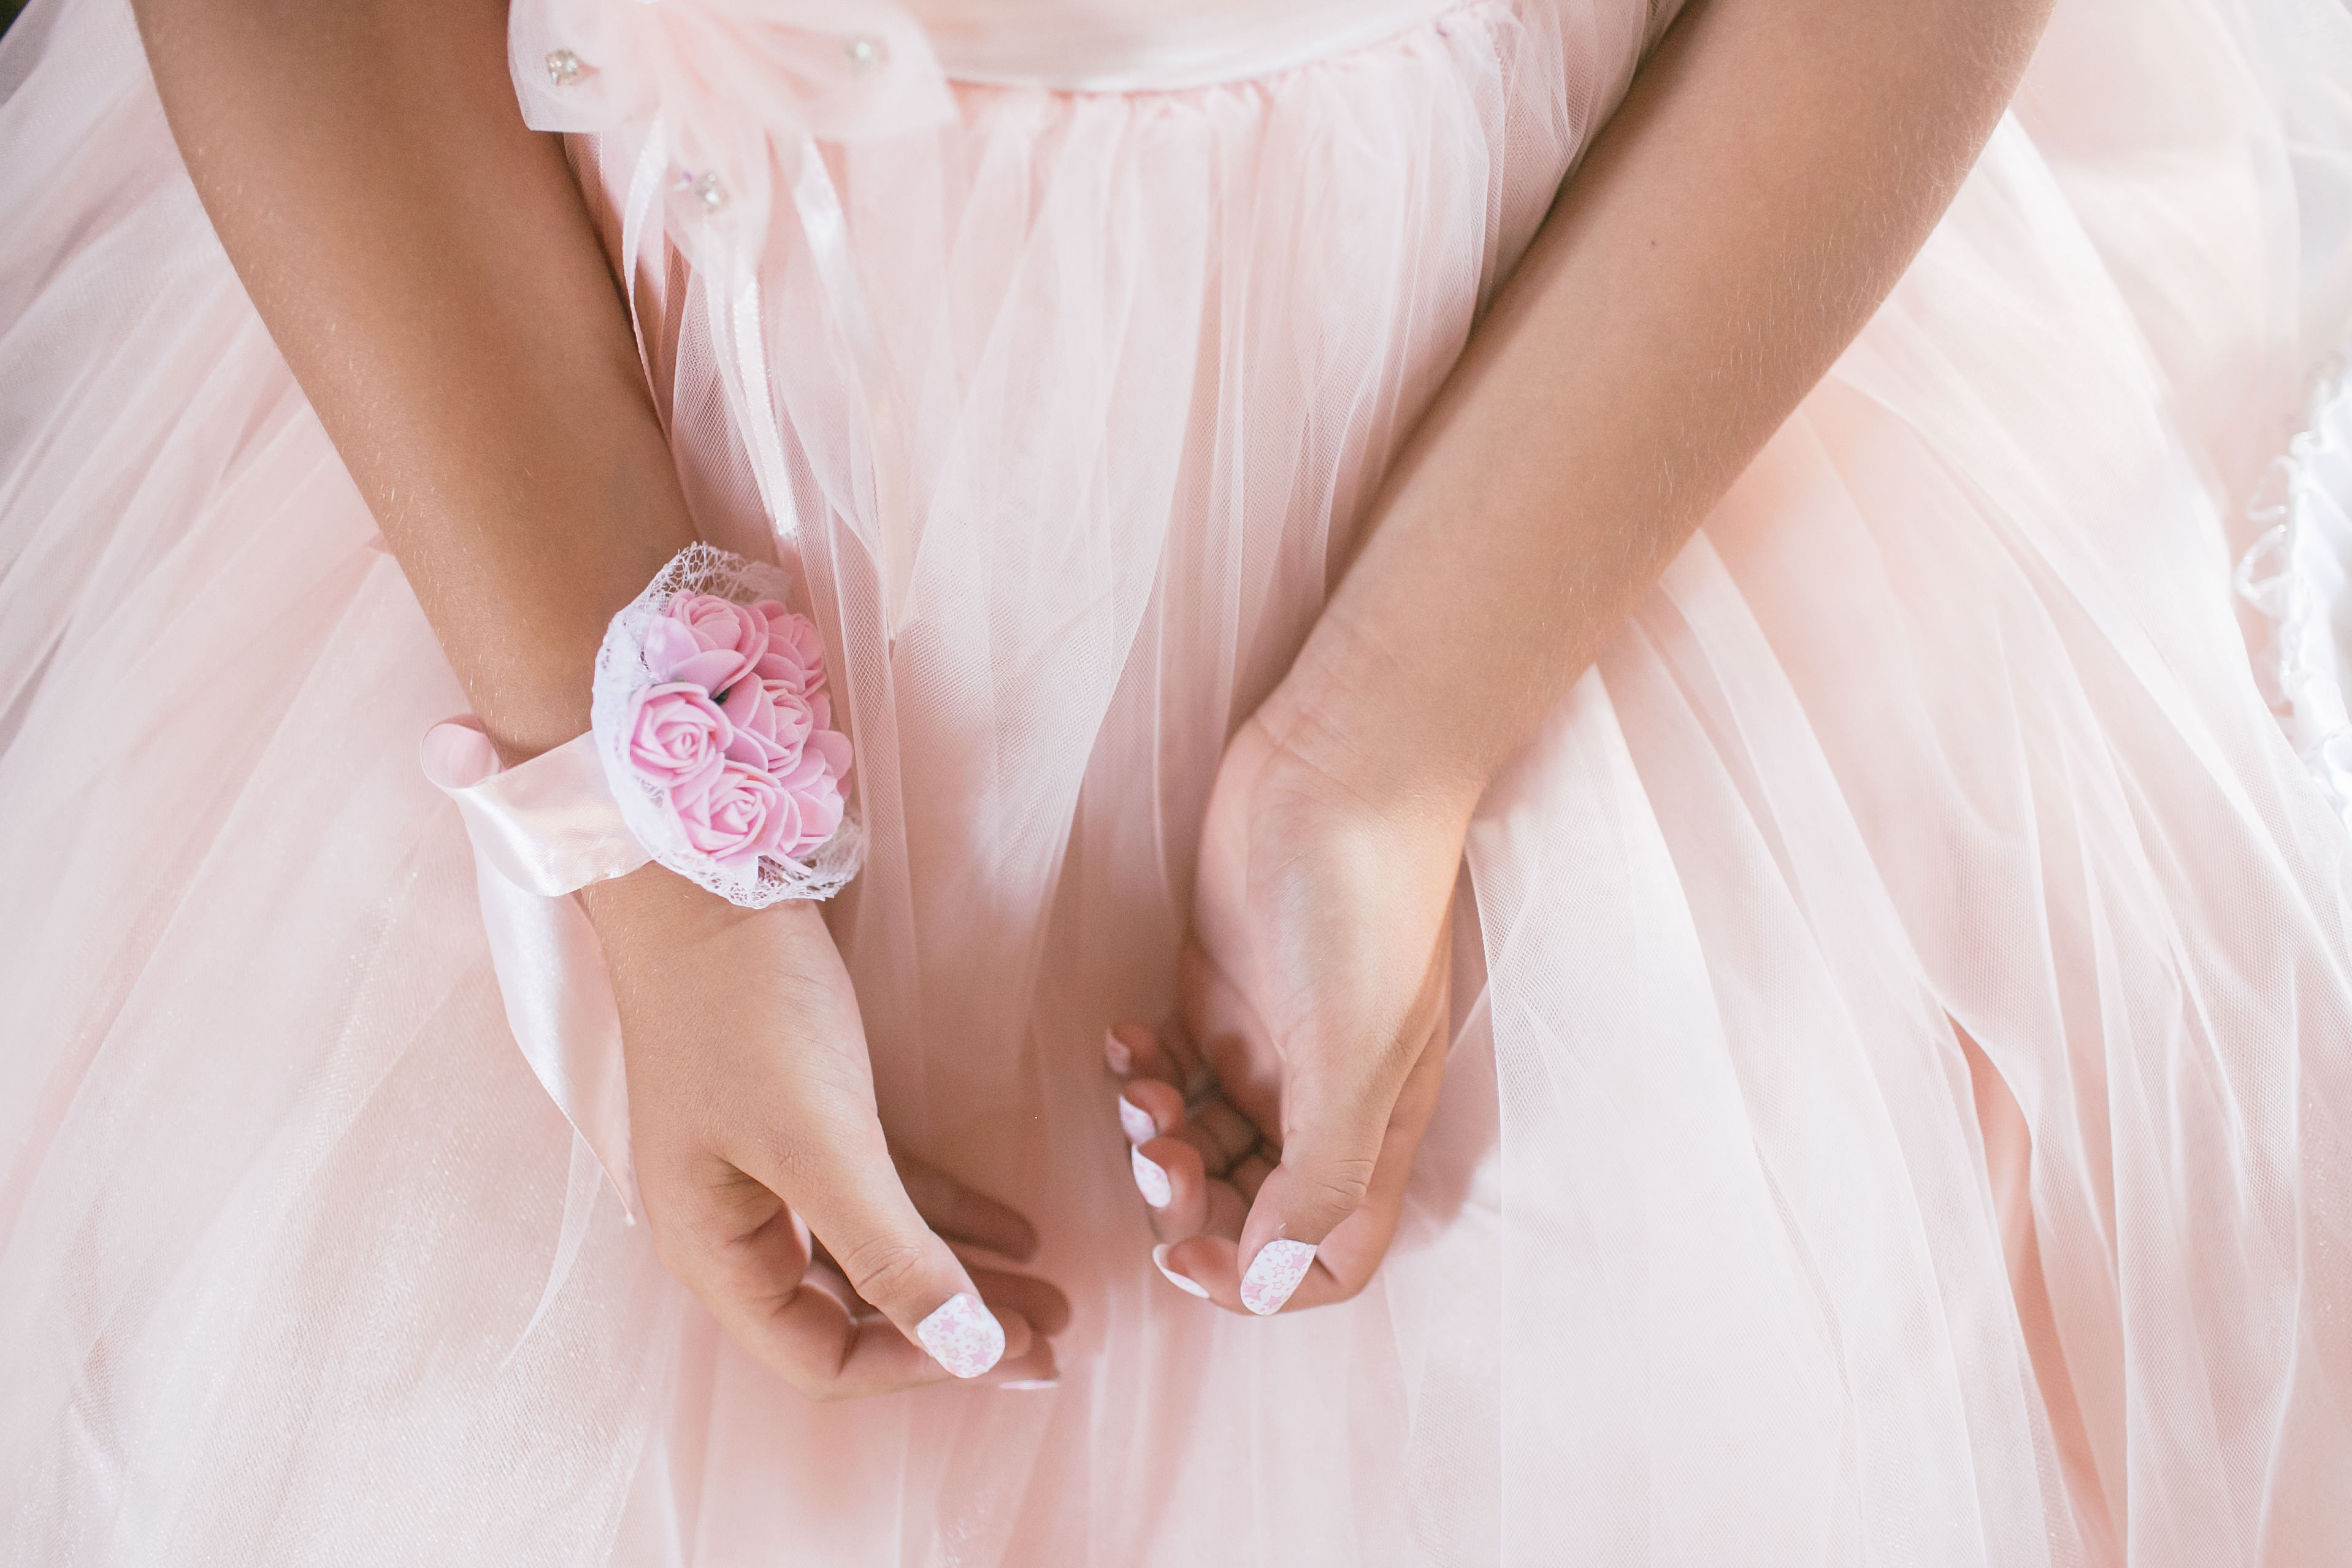
girl, woman, photography, petal, cute, female, love, young, romance, fashion, lady, pink, wedding, wedding dress, bride, groom, ballet, ceremony, dress, luxury, beautiful, elegant, pretty, gown, glamour, veil, sheer, nail art, corsage, bridal clothing, manicured nails